Brian Lanker

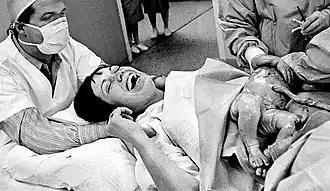
"Moment of Life", cited as the exemplary photo in the sequence for which Lanker received the Pulitzer Prize

Brian Lanker (August 31, 1947 – March 13, 2011) was an American photographer. He won the 1973 Pulitzer Prize for Feature Photography for a black-and-white photo essay on childbirth for "The Topeka Capital-Journal", including the photograph "Moment of Life". Lanker died at his home in Eugene, Oregon on March 13, 2011, after a brief bout of pancreatic cancer. He was 63.